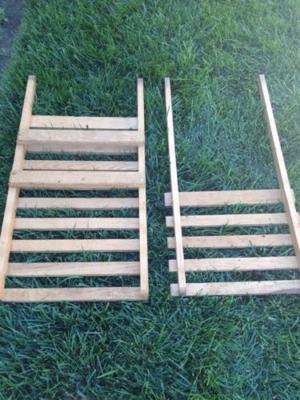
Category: chair